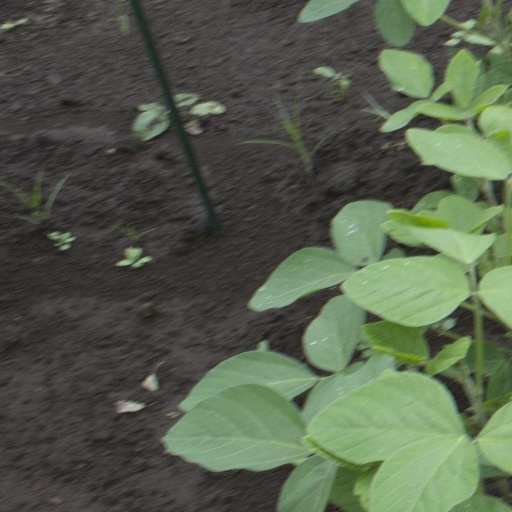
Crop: soybean